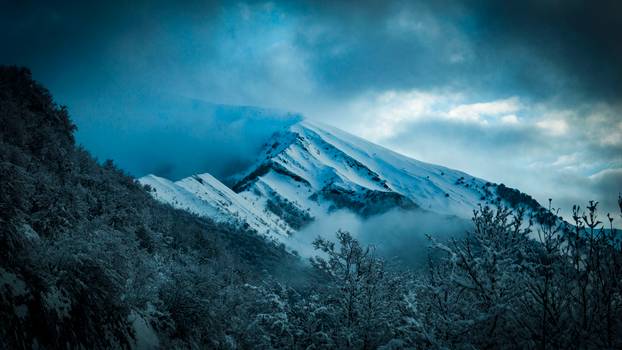
Label: No Watermark